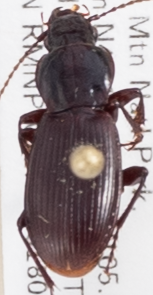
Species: Pterostichus restrictus
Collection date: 2018-08-20
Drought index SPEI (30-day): -0.732
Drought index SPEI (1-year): -1.28
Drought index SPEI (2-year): -0.54